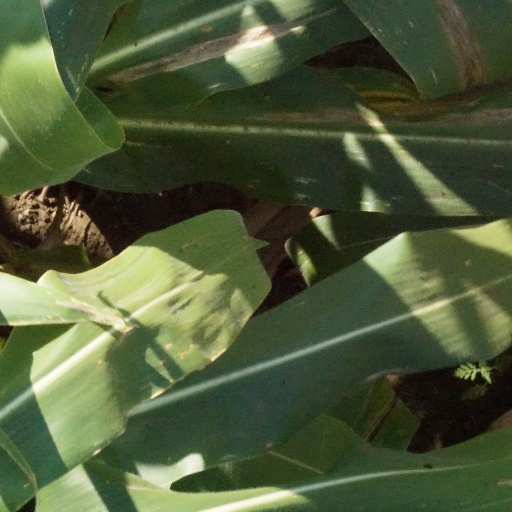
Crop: maize; corn